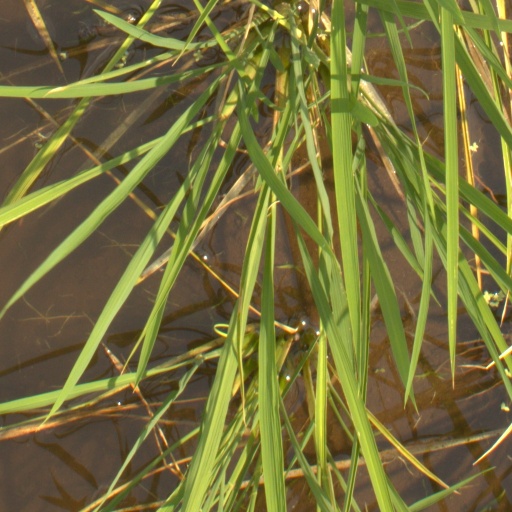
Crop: rice